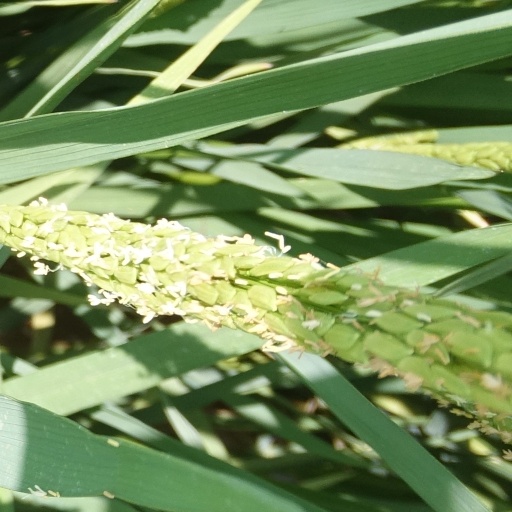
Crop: rice